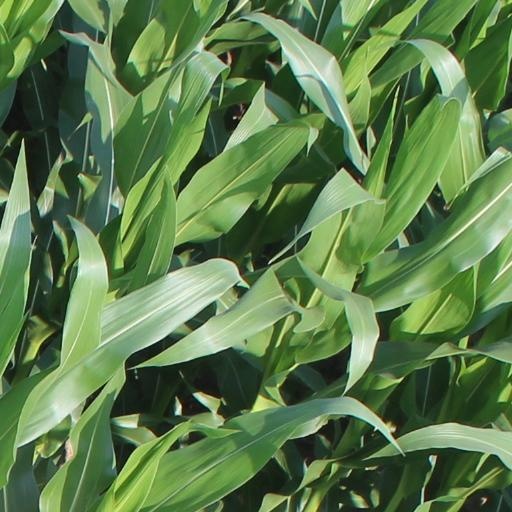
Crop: maize; corn